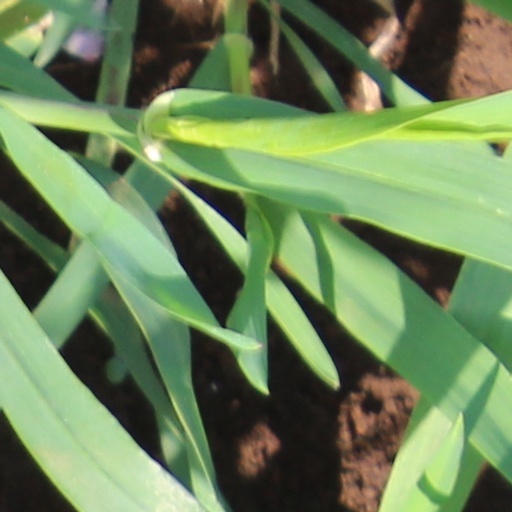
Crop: wheat